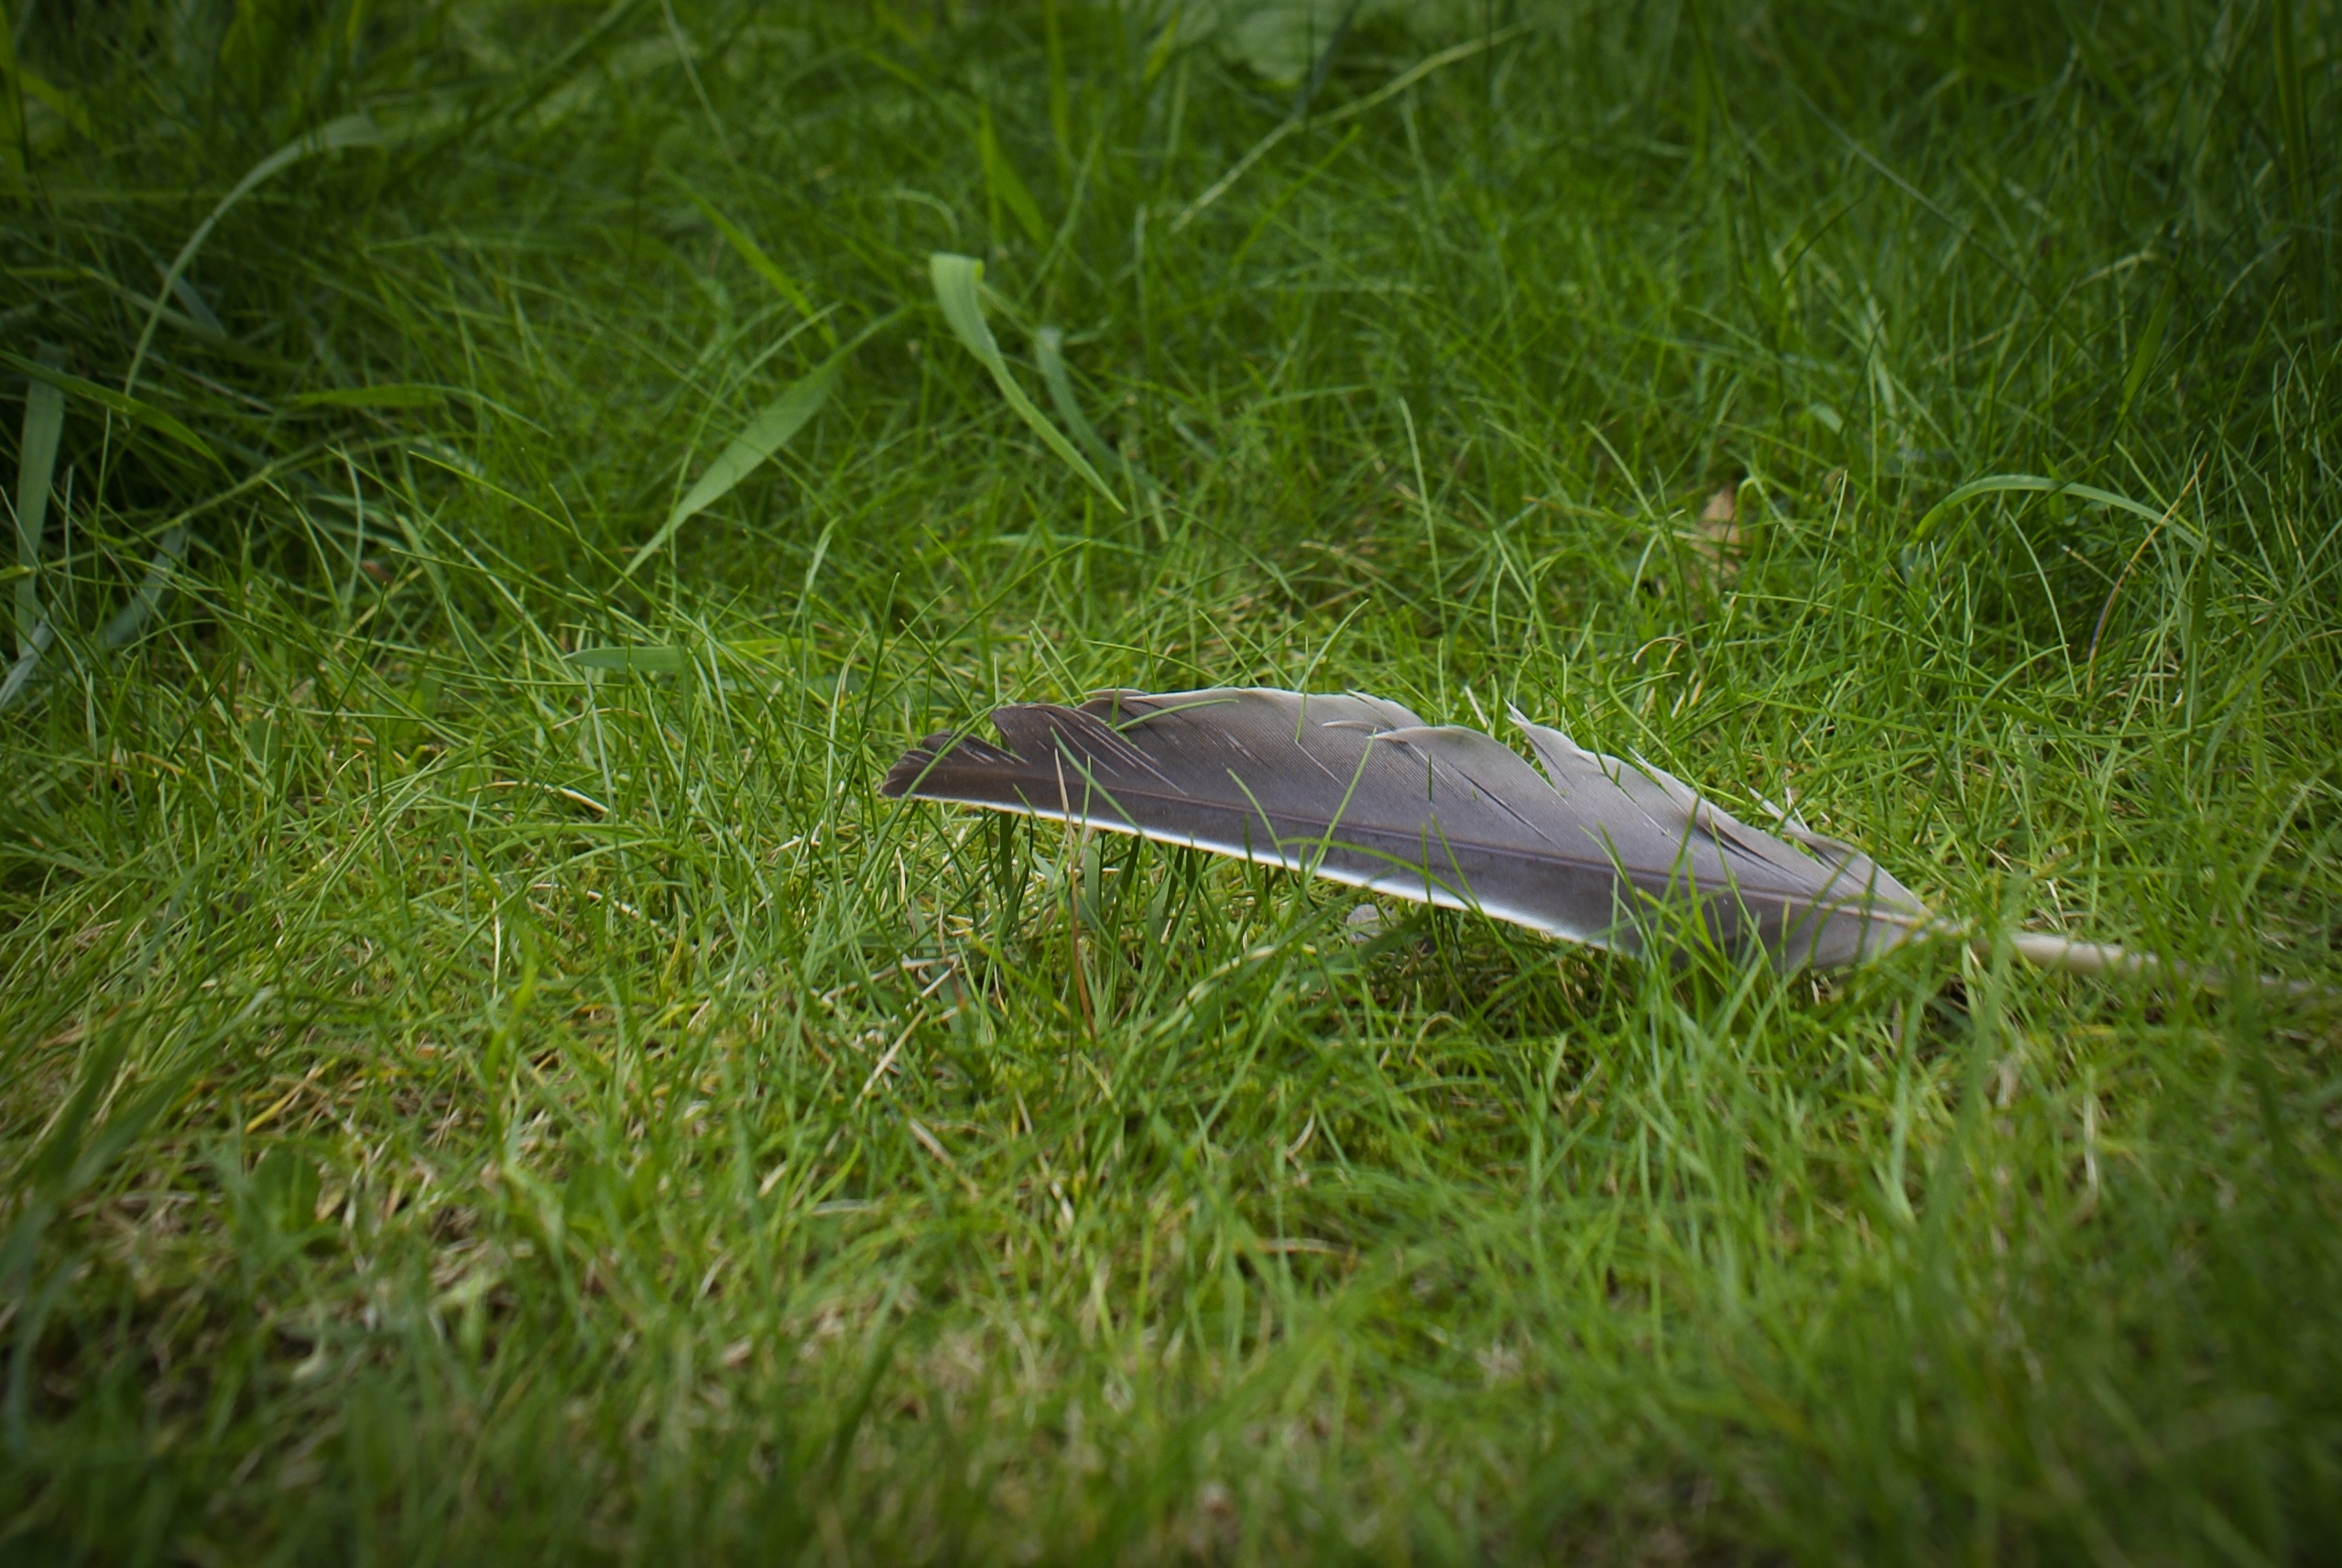
grass, bird, wing, lawn, meadow, leaf, wildlife, green, letter, writer, feather, fauna, plumage, ink, literature, sketch, drawing, signs, vertebrate, graphic, author, plume, backgrounds, to write, handschift, draughtsmanship, authoress